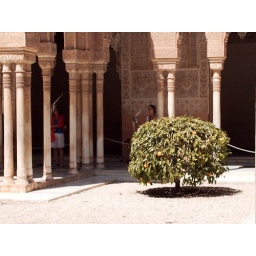
A funny squatty fruit tree in the Alhambra.